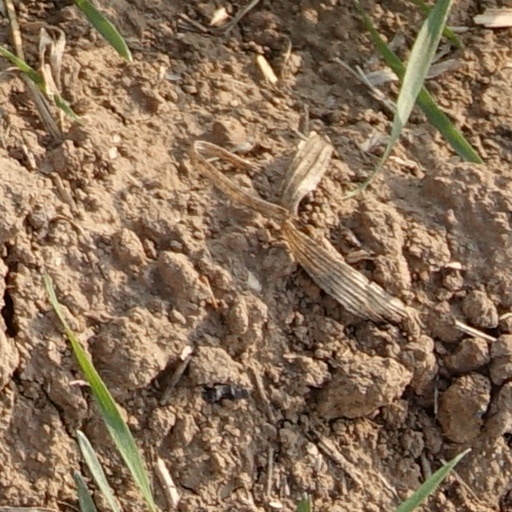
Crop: wheat